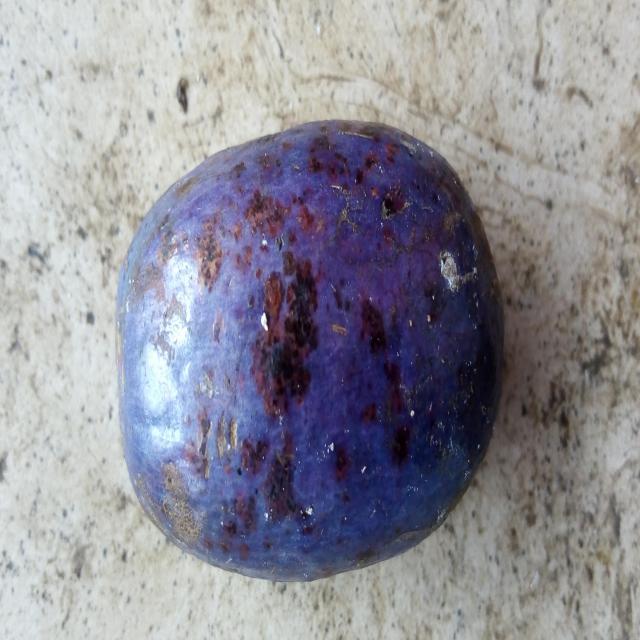
Plum grade: spotted